Sergey Lagutin

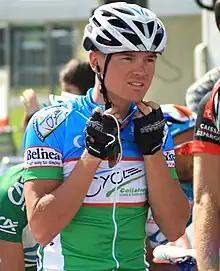
Lagutin at the 2008 Eneco Tour

Sergey Lagutin (born 14 January 1981) is a former professional road racing cyclist, who competed professionally between 2004 and 2018 for seven different teams, and represented both Russia and Uzbekistan in competition. He now works as a directeur sportif for UCI Continental team .